Foreign relations of the Holy See

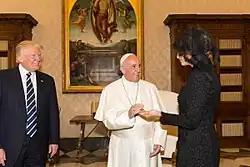
U.S. President Donald Trump and First Lady Melania Trump meet with Pope Francis in 2017.

Since medieval times the episcopal see of Rome has been recognized as a sovereign entity. Earlier, there were papal representatives ("apocrisiarii") to the Emperors of Constantinople, beginning in 453, but they were not thought of as ambassadors. In the eleventh century the sending of papal representatives to princes, on a temporary or permanent mission, became frequent. In the fifteenth century it became customary for states to accredit permanent resident ambassadors to the Pope in Rome. The first permanent papal nunciature was established in 1500 in Venice. Their number grew in the course of the sixteenth century to thirteen, while internuncios (representatives of second rank) were sent to less-powerful states. After enjoying a brilliant period in the first half of the seventeenth century, papal diplomacy declined after the Peace of Westphalia in 1648, being assailed especially by royalists and Gallicans, and the number of functioning nuncios was reduced to two in the time of Napoleon, although in the same period, in 1805, Prussia became the first Protestant state to send an ambassador to Rome. There was a revival after the Congress of Vienna in 1815, which, while laying down that, in general, the order of precedence between ambassadors would be determined by the date of their arrival, allowed special precedence to be given to the nuncio, by which he would always be the dean of the diplomatic corps.